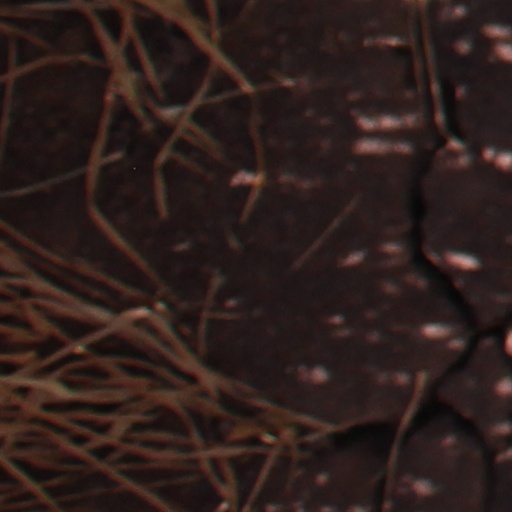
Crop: wheat